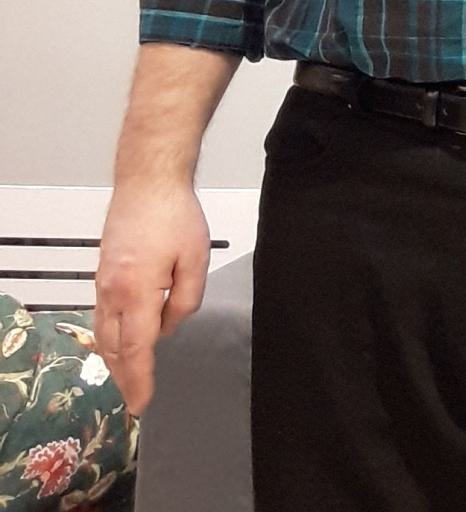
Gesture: no_gesture